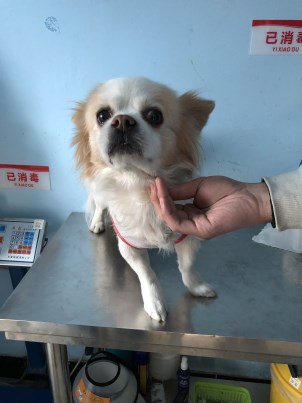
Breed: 3336-n000121-chinese_rural_dog